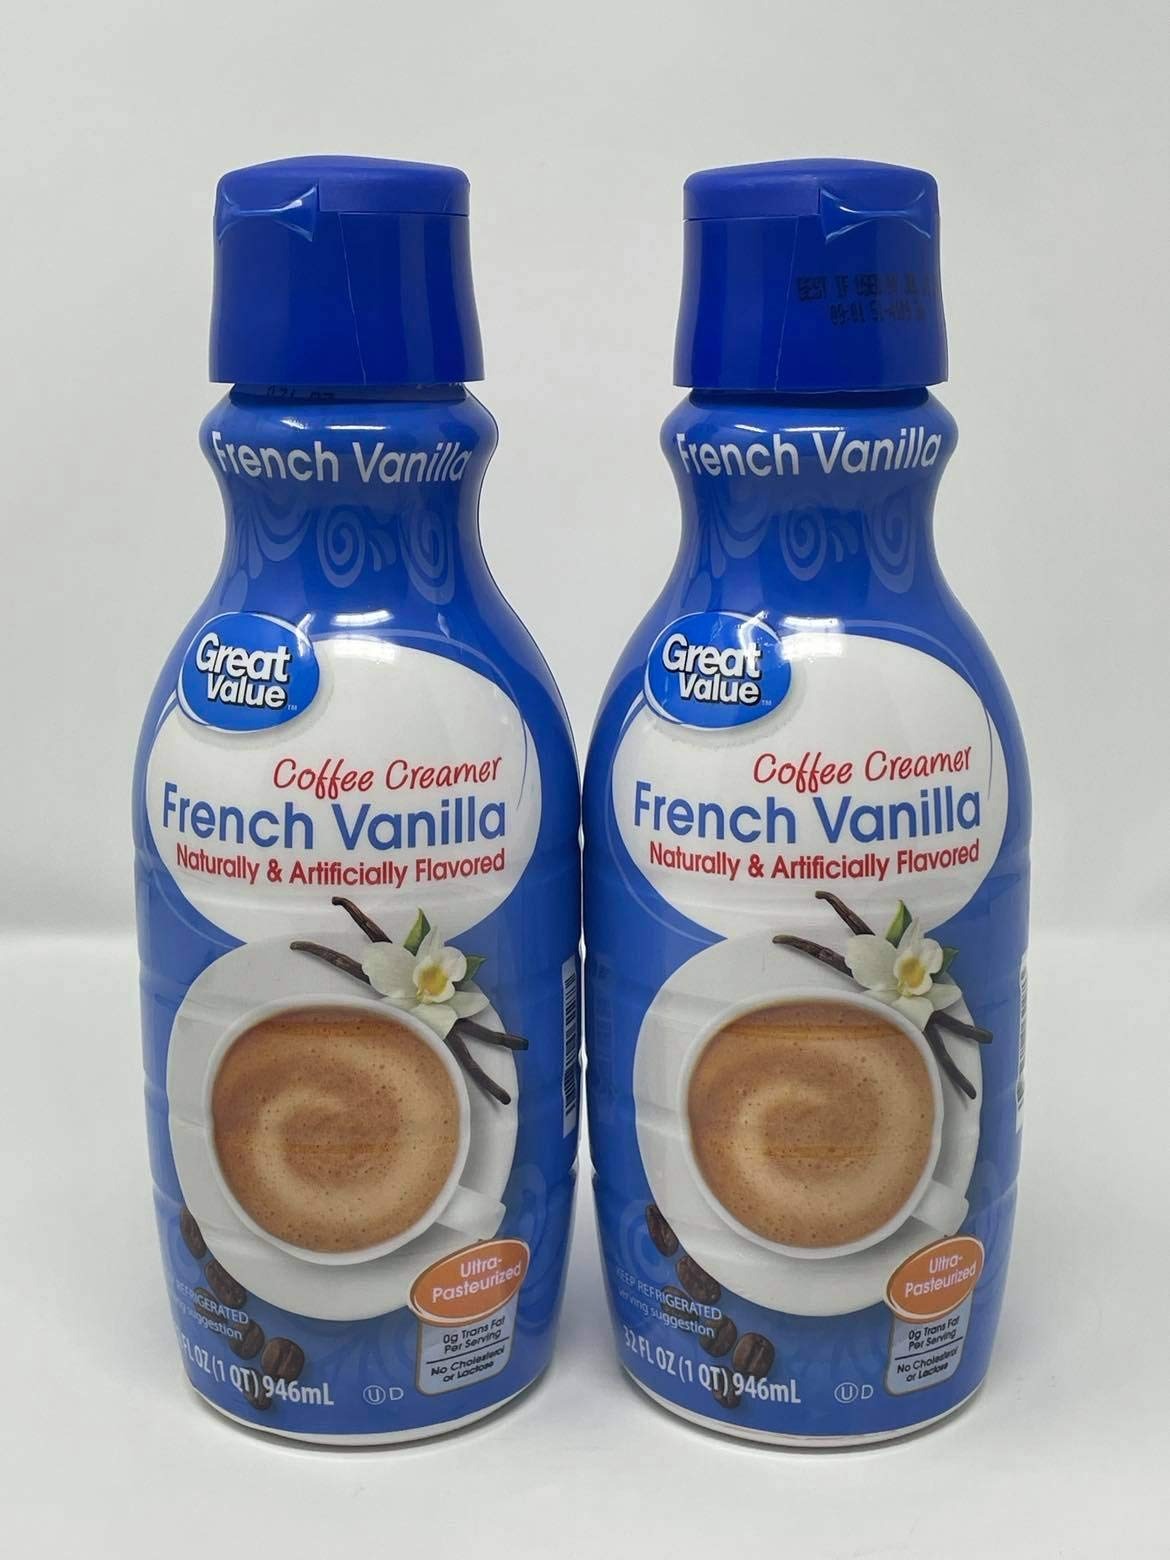
Item Name: Great Value French Vanilla Coffee Creamer, 32 Fl Oz. 2 pack
Value: 2.0
Unit: Count

Price: 2.46